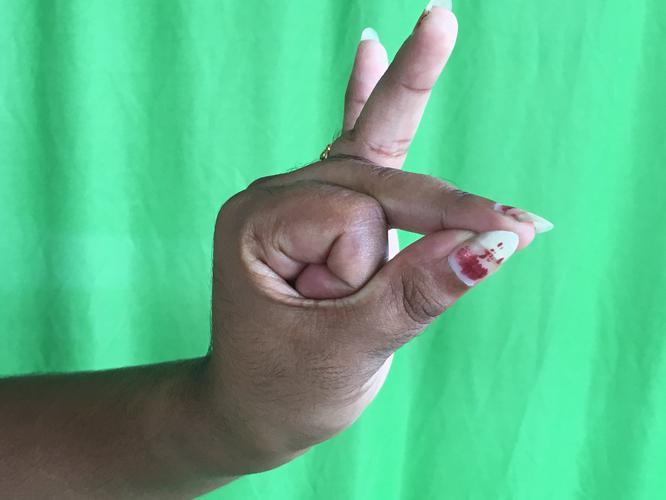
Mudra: Bramaram
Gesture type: single_hand